Rob Delaney (baseball)

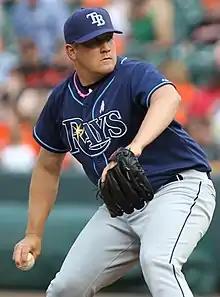
Delaney with the Tampa Bay Rays

Robert James Delaney (born September 8, 1984) is an American college baseball coach and former professional pitcher. Delaney played college baseball at St. John's University from 2004 to 2006 for head coach Ed Blankmeyer. He played for the Minnesota Twins and Tampa Bay Rays of Major League Baseball (MLB). He pitched right-handed, and batted left-handed.